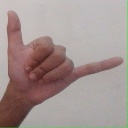
अक्षर: द